Northeast Passage

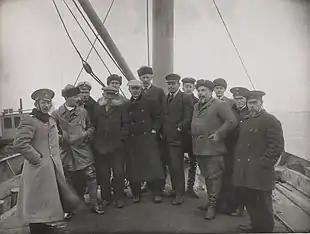
One of the pictures from Jonas Lied's and Nansen's journey to Siberia (2 August to 26 October 1913). Nansen is the tall man in the centre, number 2 from left hand is Loris-Melikov, number 5 partly concealed is Lied, number 10 is Vostrotin. Fridtjof Nansen started his trans-Siberian travel on a freighter from Oslo to the Yenisei. The journey went through parts of the Northeast Passage, which was to be opened as a shorter trading connection between Western Europe and the Far East. The photograph depicts the encounter of some of the ship's crew with officers from the Russian barges at the mouth of the Yenisei River.

In 1912, two Russian expeditions set out; Captain Georgy Brusilov and the Brusilov Expedition in the "Santa Anna", and Captain Alexander Kuchin with Vladimir Rusanov in the "Gerkules" (Hercules); each with a woman on board. Both expeditions were hastily arranged, and both disappeared. The German Arctic Expedition of 1912, led by Herbert Schröder-Stranz, ended disastrously with only 7 of 15 crew members surviving the preliminary expedition to Nordaustlandet.